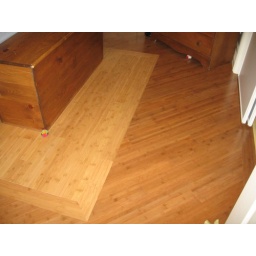
Contrasting Inlay in Bamboo floor - bedroom